John Mylne (died 1621)

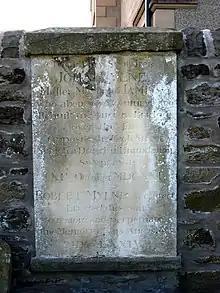
Memorial in Greyfriars Burial Ground, commemorating John Mylne's work on the bridge at Perth

John Mylne (died 1621) was a Scottish master mason, the first of three successive generations of the name to serve as Master Mason to the Crown of Scotland. He was born in Dundee into a family of master builders. His great-grandfather, also John (died 1513), had been Master Mason to both James III and James IV. He was the son of Thomas Mylne (d. 1605), Master Mason to the Crown and burgess of Dundee. His grandfather may have been Robert Mylne (d. 1549) former provost of Dundee.